2nd Battalion (Australia)

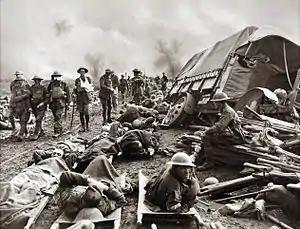
Injured soldiers lie amongst debris while others walk past nearby

As 1917 began with the Allies making fresh plans, the Germans, finding themselves outnumbered and needing to shorten their lines, began a skilful staged withdrawal beginning in February and ending in April. Falling back up to in some places, they took up positions along a series of heavily fortified, purpose-built strong-points which the Allies subsequently named the "Hindenburg Line", which, due to the reduced frontage, enabled them to free up some 13 divisions of reserves. Following up the Germans, the Allies advanced towards this line, finding that the Germans had adopted a scorched earth policy as they had moved back; the result of this was that in order to establish their own lines, the Allies had to undertake significant construction work.